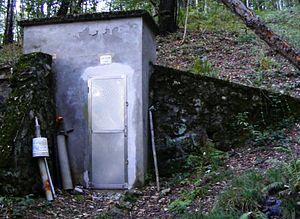
L'hydrographie de la province de Biella décrit la distribution des eaux superficielles dans la province de Biella, en Italie. Ces eaux comprennent les bassins du Cervo et du Sessera, tous deux affluents du Sesia. Elle s'intéresse également à quelques autres zones du sud-ouest de la province de Biella qui sont, pour leur part, tributaires de la Doire Baltée. Dans cette zone se trouve le principal point d'eau naturelle de la province, le lac de Viverone. Aux cours d'eau naturels s'ajoutent en plaine divers canaux d'irrigation construits principalement en support à la riziculture.